Monroe Terrace Historic District

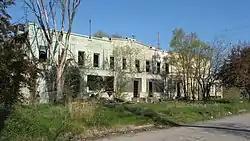
Monroe Terrace Historic District, April 2012

Monroe Terrace Historic District is a national historic district located in the First Subdivision of Gary, Indiana, United States. The district encompasses eight contributing buildings in a residential section of Gary. The buildings were designed by D. F. Creighton and built by the United States Sheet & Tin Plate Co. They were built starting in 1910 and are examples of the Edison Concept Houses that were designed, patented, and promoted by inventor Thomas Edison. The houses reflect Bungalow / American Craftsman design elements.